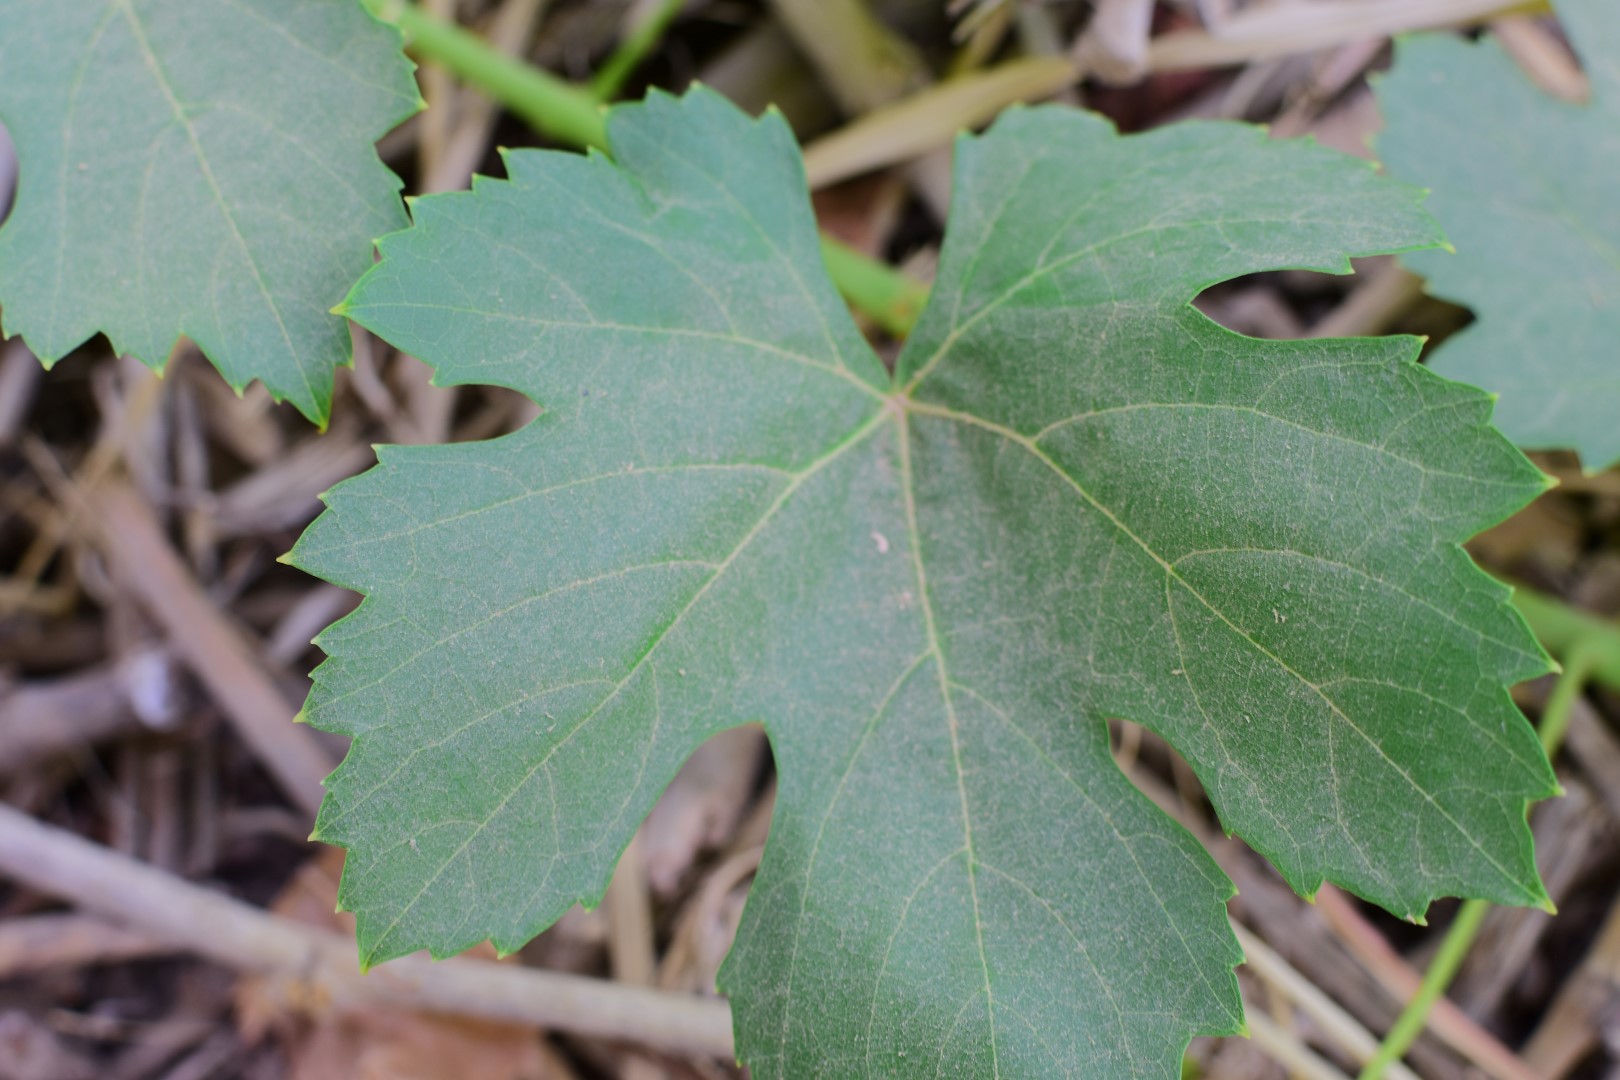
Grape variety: Thompson Seedless